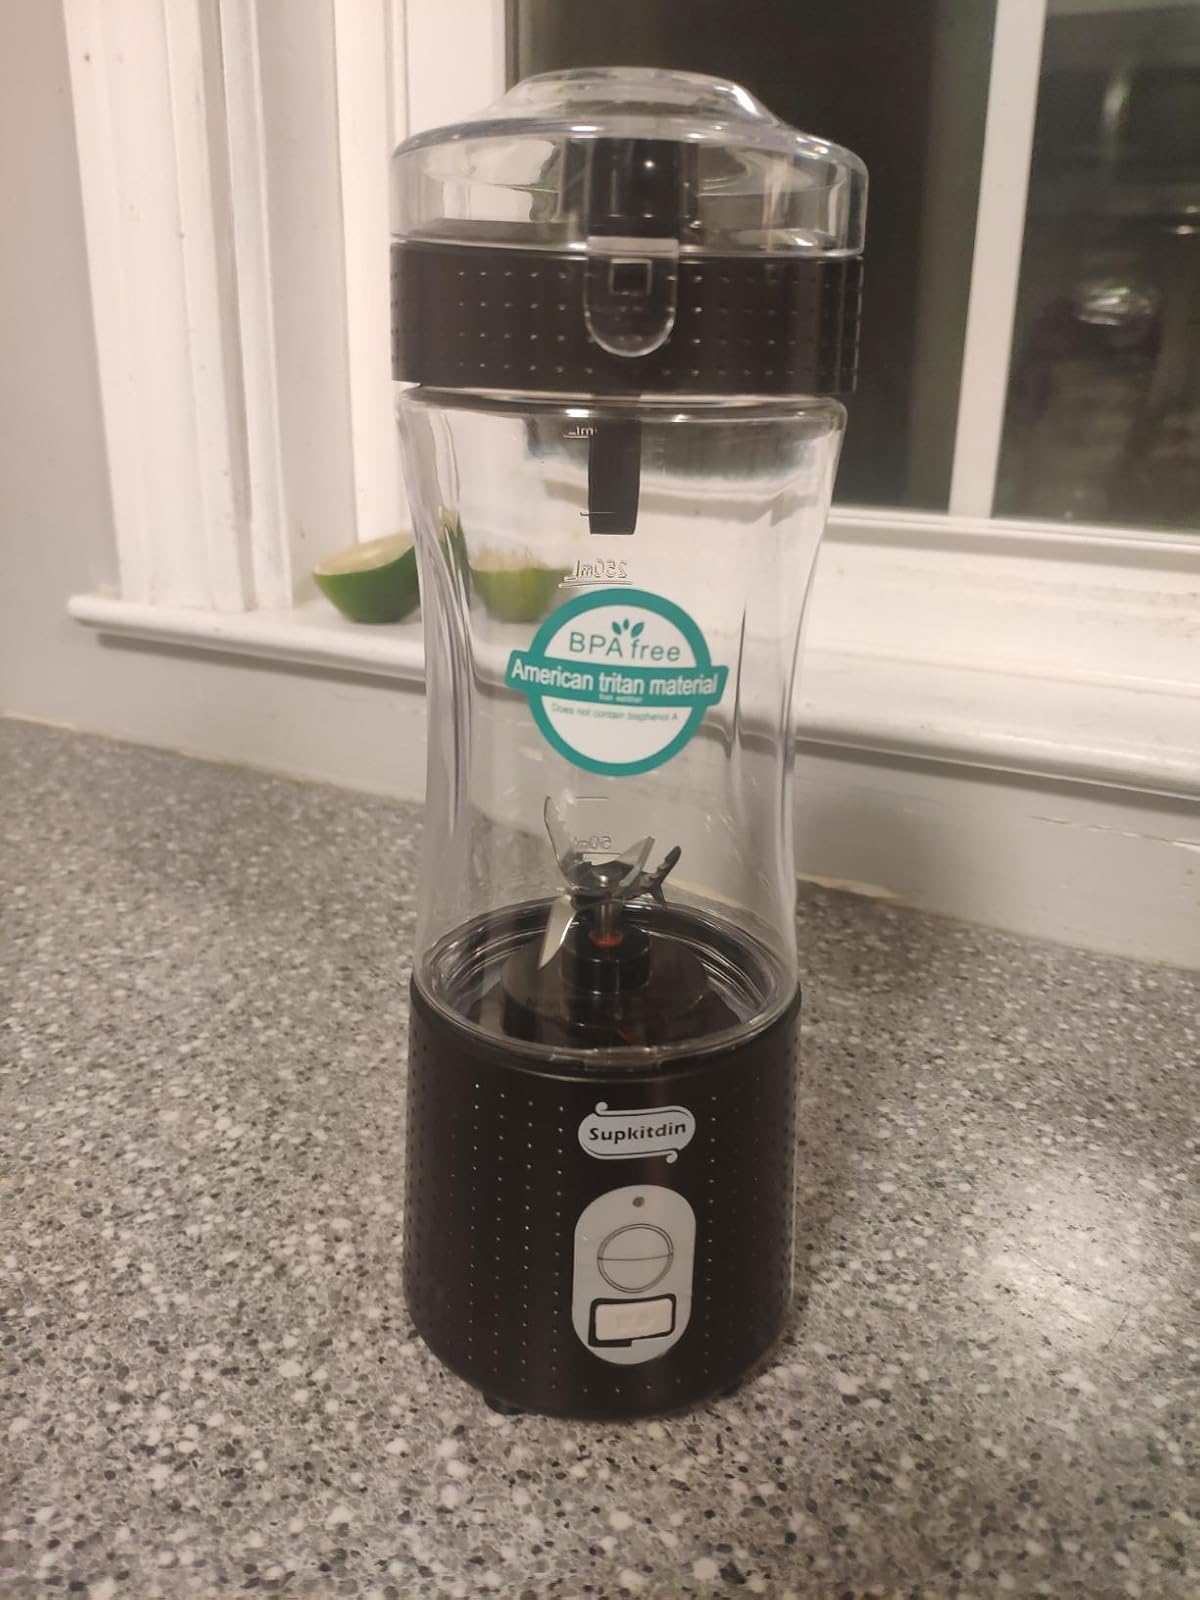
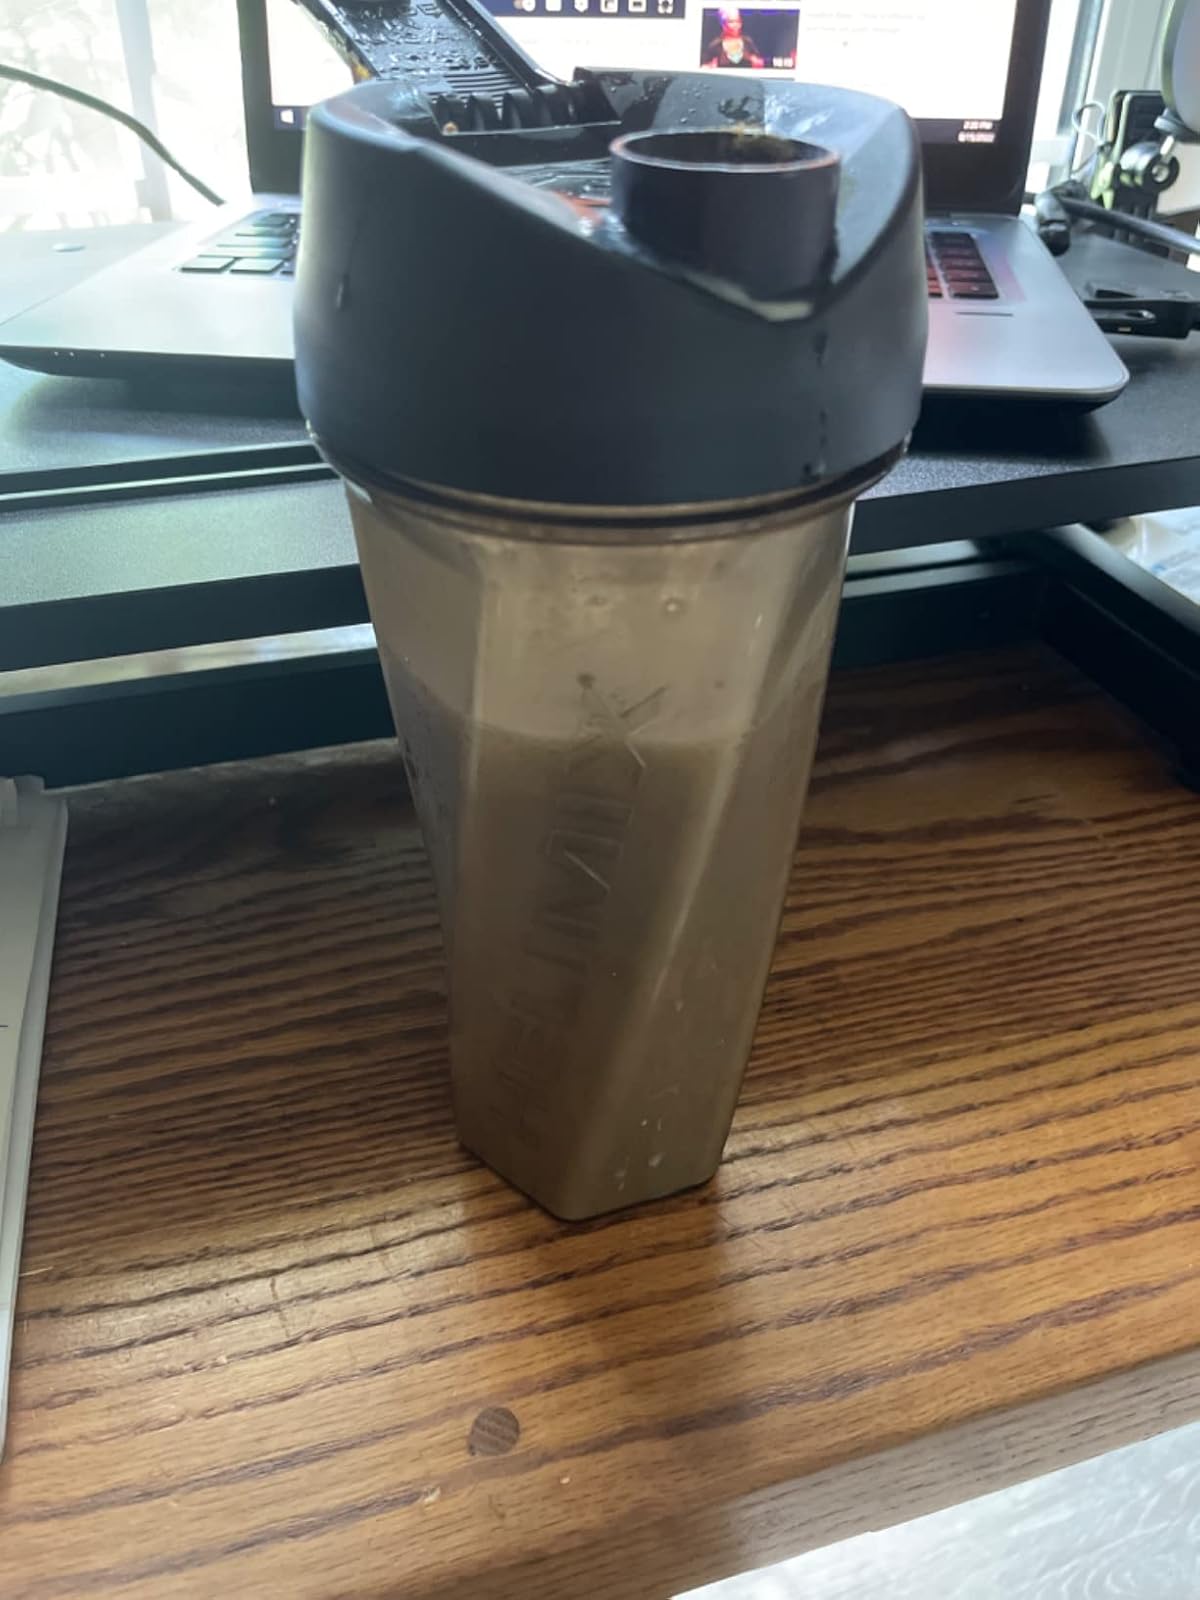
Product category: items_blender
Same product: no